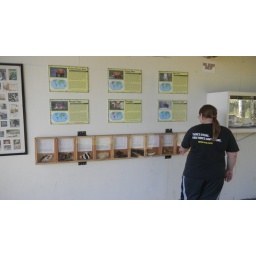
Becca feels the different types of animal fur on the wall outside the barn in the walking tour area.